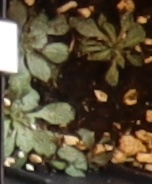
Label: Horseweed